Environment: real
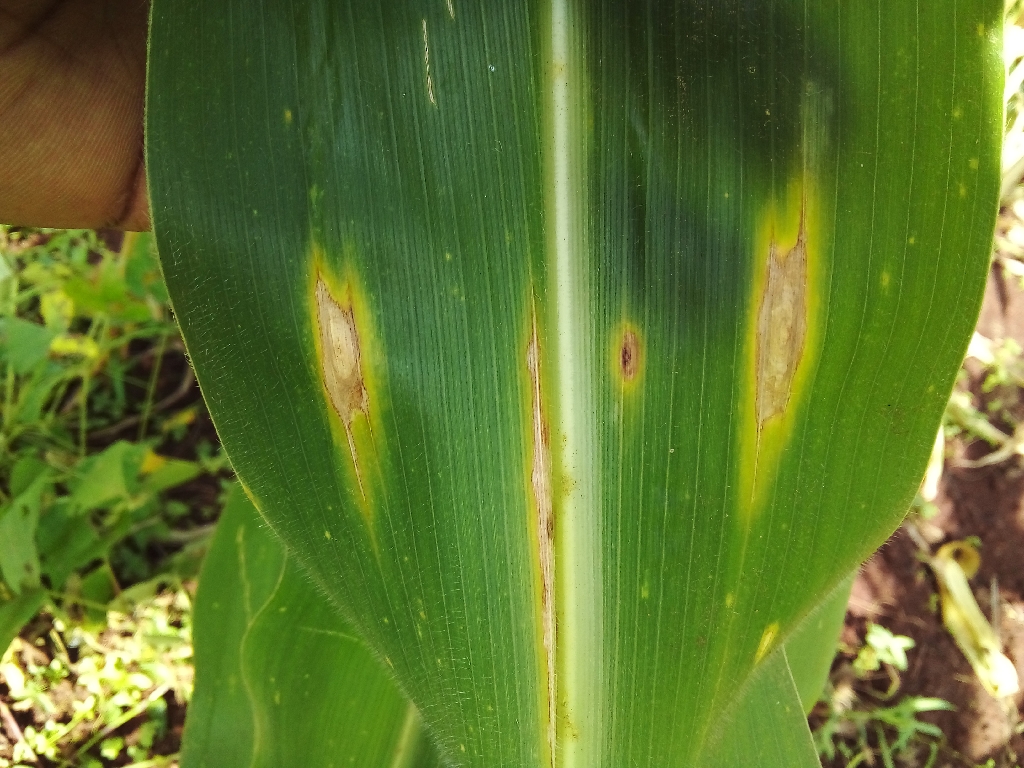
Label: northern_corn_leaf_blight